14 Vileyrey

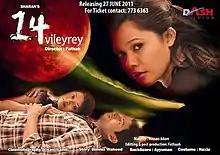
Official film poster

14 Vileyrey (English: "fourteenth night") is a 2011 Maldivian romantic horror film directed by Abdul Faththaah. Produced by Hassan under Dash Studio, the film stars Ali Seezan, Mariyam Nisha and Aishath Rishmy in pivotal roles. The film was released on 27 June 2011. Upon release, the film received mixed response from critics, did good business at box office and was ultimately declared a "Hit".